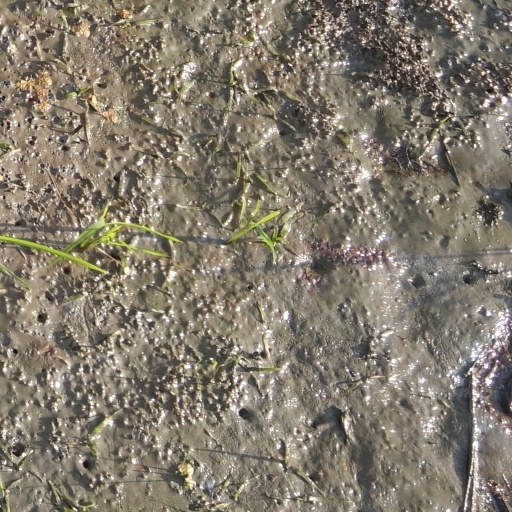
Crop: rice